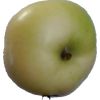
Label: Apple 6